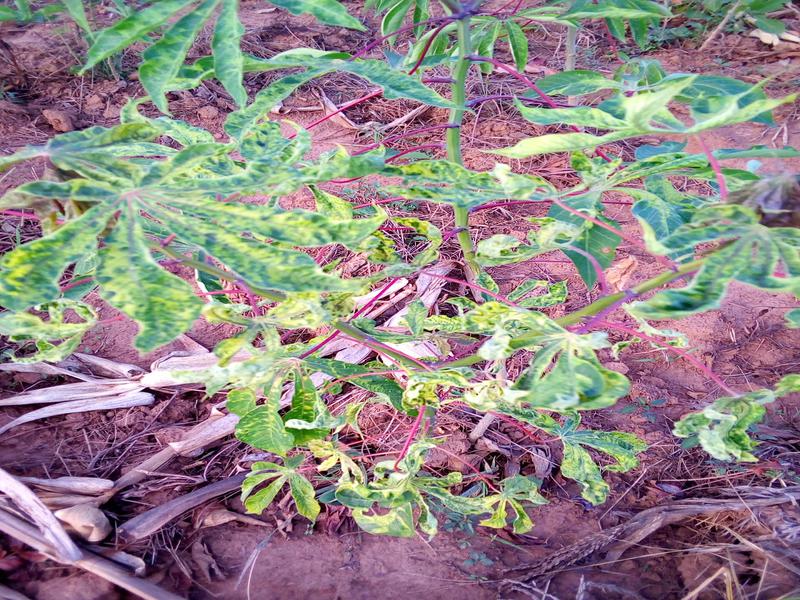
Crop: cassava
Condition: mosaic_disease